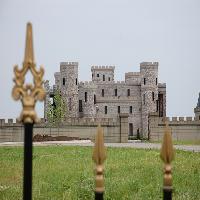
Weather: cloudy or overcast